Bill Potter (musician)

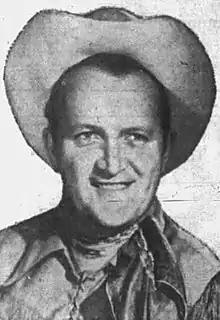
Potter, c. 1957

Lewis William Potter (April 15, 1923 – September 5, 1975), known professionally as Bill Potter, was an American country music singer, Western movie actor, and television personality of the late 1940s and early 1950s.